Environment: real
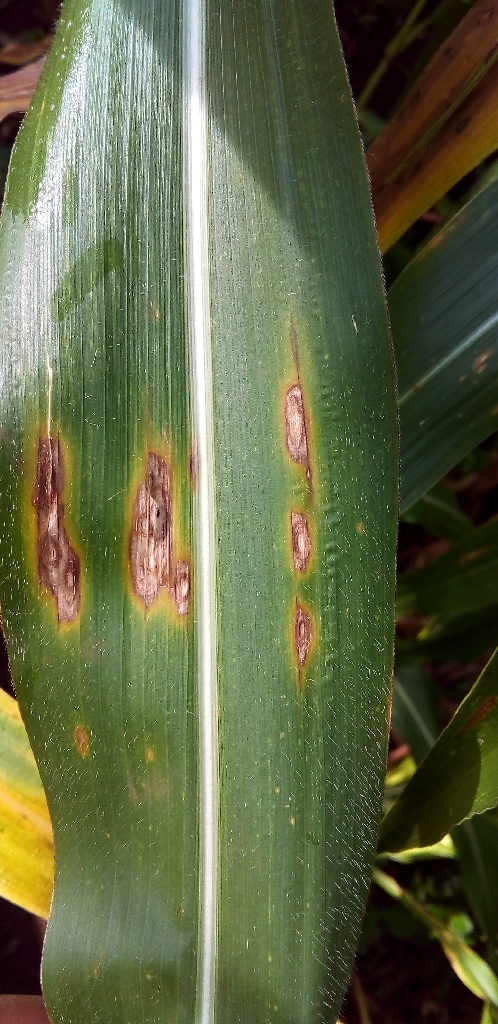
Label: northern_corn_leaf_blight